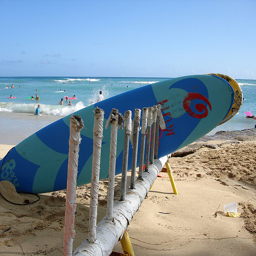
A surfboard laying on top of metal post on a sandy beach.
A surfboard stored on a rack at the beach with people in the background.
a surfboard on the beach sitting on a board rack
A surfboard is placed between two poles on the beach.
A surf board on the beach in a holder.